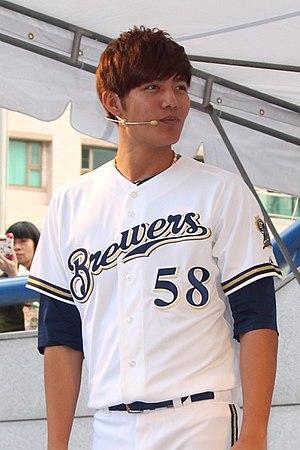
Wei-Chung Wang est un lanceur gaucher de baseball.